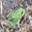
Label: frog